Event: Nepal Earthquake
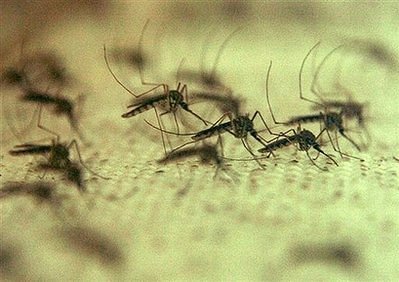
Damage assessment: no_damage